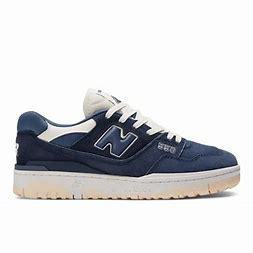
Brand: New
Model: Balance kg New Balance 550